History of Cumbria

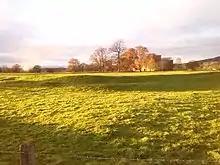
The banks of Brocavum Roman fort in the foreground; Brougham Castle is in the background

Despite a more settled existence in places like Cumbria, internal strains began to affect the empire as a whole. The internal promotion reform in the army led to various people expecting promotions, which they may not have been given, and this led to tensions and violent outbreaks. Monetary inflation and splits amongst the rulers began to occur in the empire, as various pretenders vied for power in Rome, and these had deleterious effects in Britain. Rebellions in Gaul (259) and by Carausius, a naval commander who usurped power in Britain, and Allectus, who did the same (286), may have affected troops in Cumbria who were forced to take sides: a military clerk was killed at Ambleside, for example. The fight against Allectus may have led to the frontier being denuded of troops in the late 3rd century, with consequent attacks from the north. There is evidence of fire-damage at Ravenglass and other damage elsewhere in the north. The emperor Constantius I came to Britain twice to put down trouble (in 296, defeating Allectus, and in 305 fighting the Picts), and there is evidence of re-building taking place. In the early 4th century, defence-in-depth seems to have become the strategy in the frontier area, with the Wall becoming less of a 'curtain' barrier and more reliance being placed on the forts as 'strongpoints'.